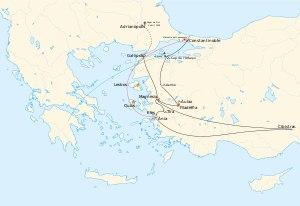
La Compagnie catalane est un groupe de 6 000 Almogavres commandés par Roger de Flor. Appelés par l’empereur byzantin Andronic II pour lutter contre des Turcs qui menaçaient l'empire byzantin, ils finissent par établir un duché catalan à Athènes.